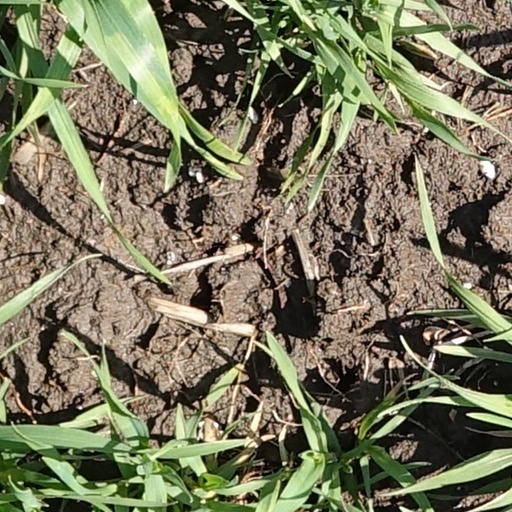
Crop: wheat